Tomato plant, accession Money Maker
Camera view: tilt-top (135 deg); turntable rotation: 300 degrees
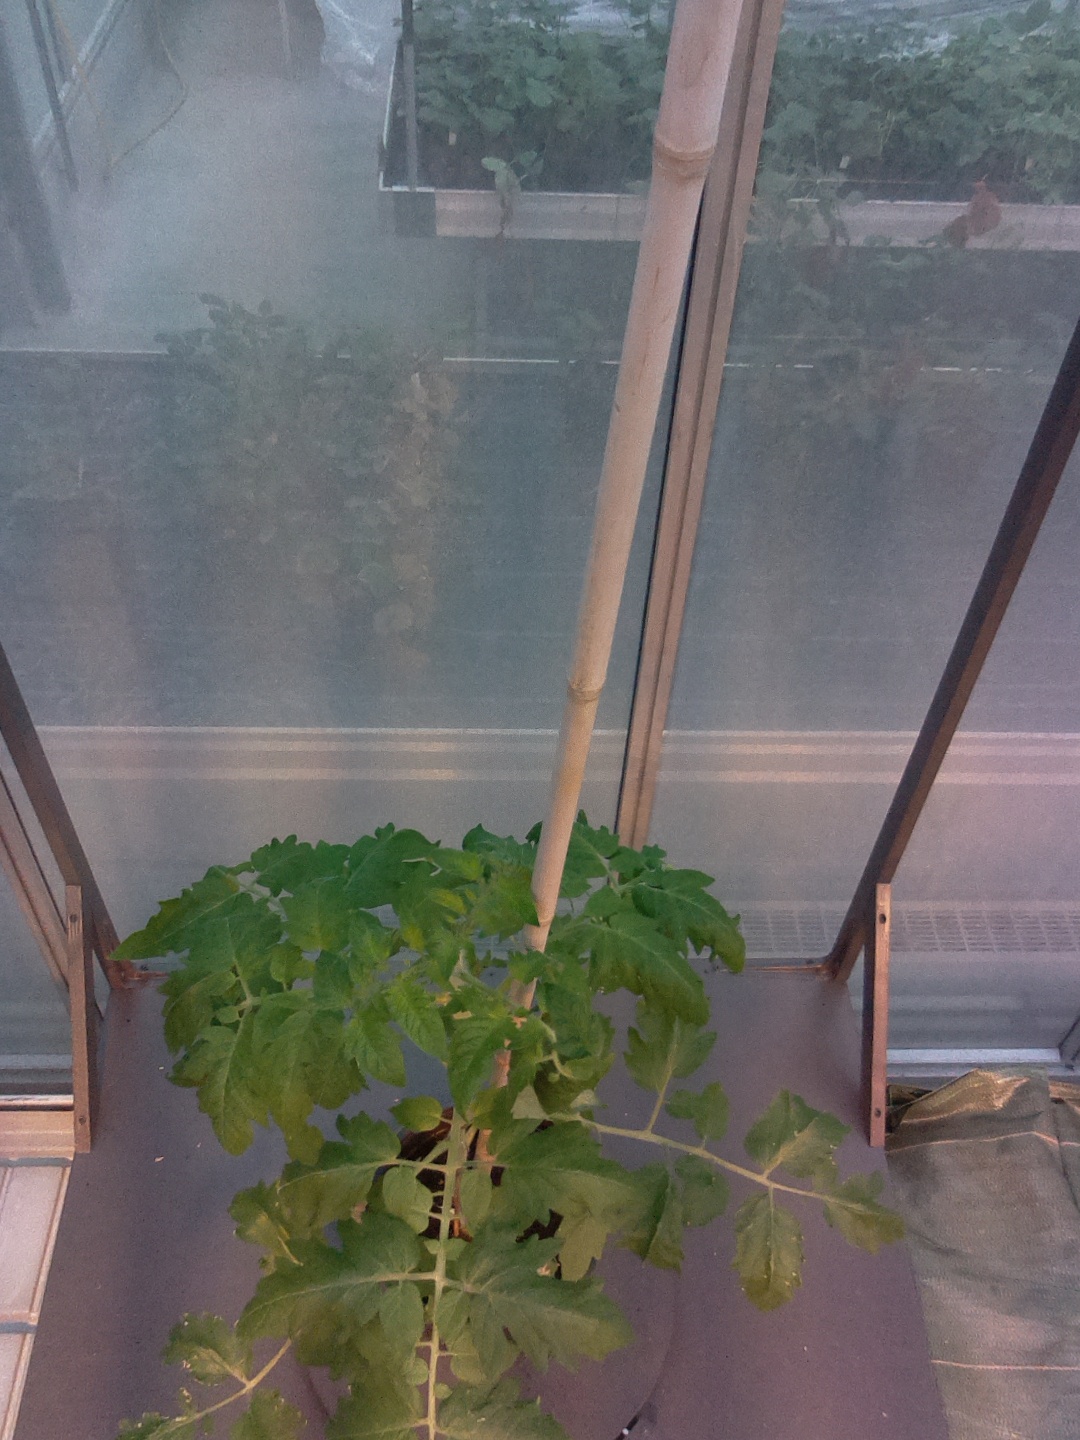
BBCH growth stage 53: 3 inflorescences visible